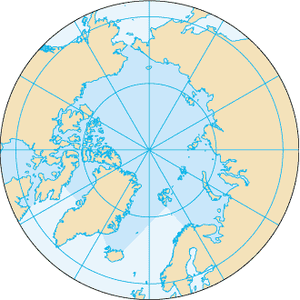
Le phare de Vestpynten est un feu situé à l'entrée du port de Longyearbyen, au Spitzberg dans l'archipel de Svalbard au nord de la Norvège.
La cordillère Arctique est une vaste chaîne de montagnes du Canada, profondément découpée, s'étirant le long de la façade est de l'archipel Arctique depuis l'île d'Ellesmere jusqu'au nord-est de la péninsule d'Ungava dans le nord du Labrador et le nord du Québec. Elle couvre la majeure partie de la côte orientale du Nunavut avec des pics glacés s'élevant au travers de glaciers et comprend certains des plus grands glaciers du Canada dont la calotte glaciaire Penny sur l'île de Baffin Elle est bordée à l'est par la mer de Baffin, le détroit de Davis et la mer du Labrador et au nord par l'océan Arctique.
La barrière de Ward Hunt est la plus grande barrière de glace de l'Arctique. Elle est localisée au nord de l'île d'Ellesmere au Canada. Elle est le résultat du fractionnement de la barrière d'Ellesmere, qui se divisa en six plus petites barrières au cours du XXᵉ siècle dont elle est la plus grande avec ses 400 km².
L'île Borden est une île inhabitée située dans l'archipel arctique canadien dans les îles de la Reine-Elisabeth dans le Nord du Canada. Elle a une superficie de 2 795 km² ; ce qui en fait la 172ᵉ plus grande île au monde et la 30ᵉ plus grande île au Canada. La majeure partie de l'île fait partie des Territoires du Nord-Ouest et son extrémité est fait partie du Nunavut. La frontière suit le 110ᵉ méridien ouest.
La baie Cumberland, Northumberland ou encore Hogarth est un plan d'eau arctique situé dans la région de Qikiqtaaluk au Nunavut (Canada). C'est un bras à l'ouest de la mer du Labrador séparant les péninsules de Hall et de Cumberland de l'île de Baffin.